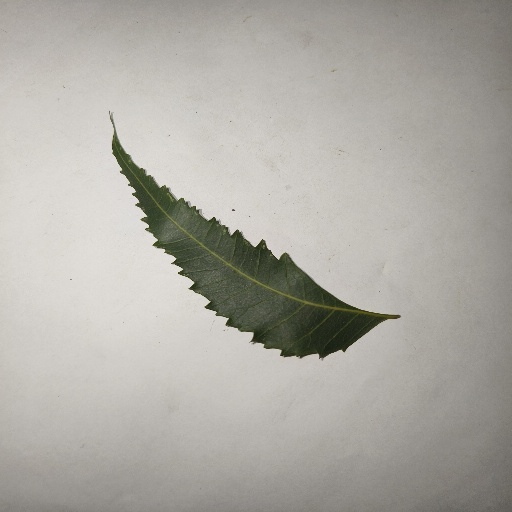
Species: Neem
Leaf condition: Healthy Leaf